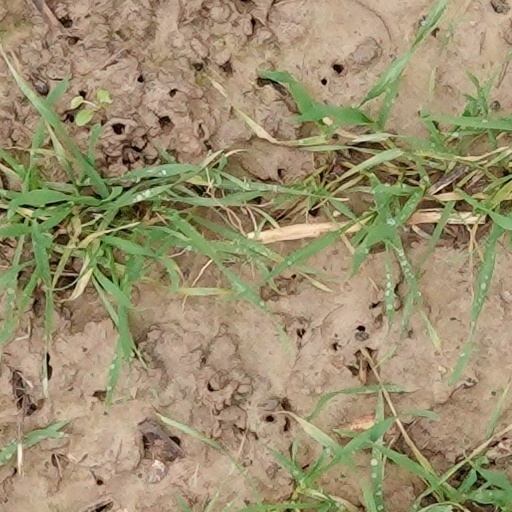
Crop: wheat